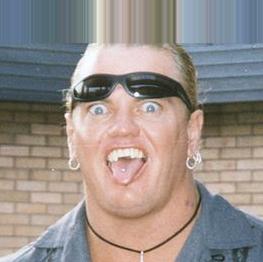
Age: 39